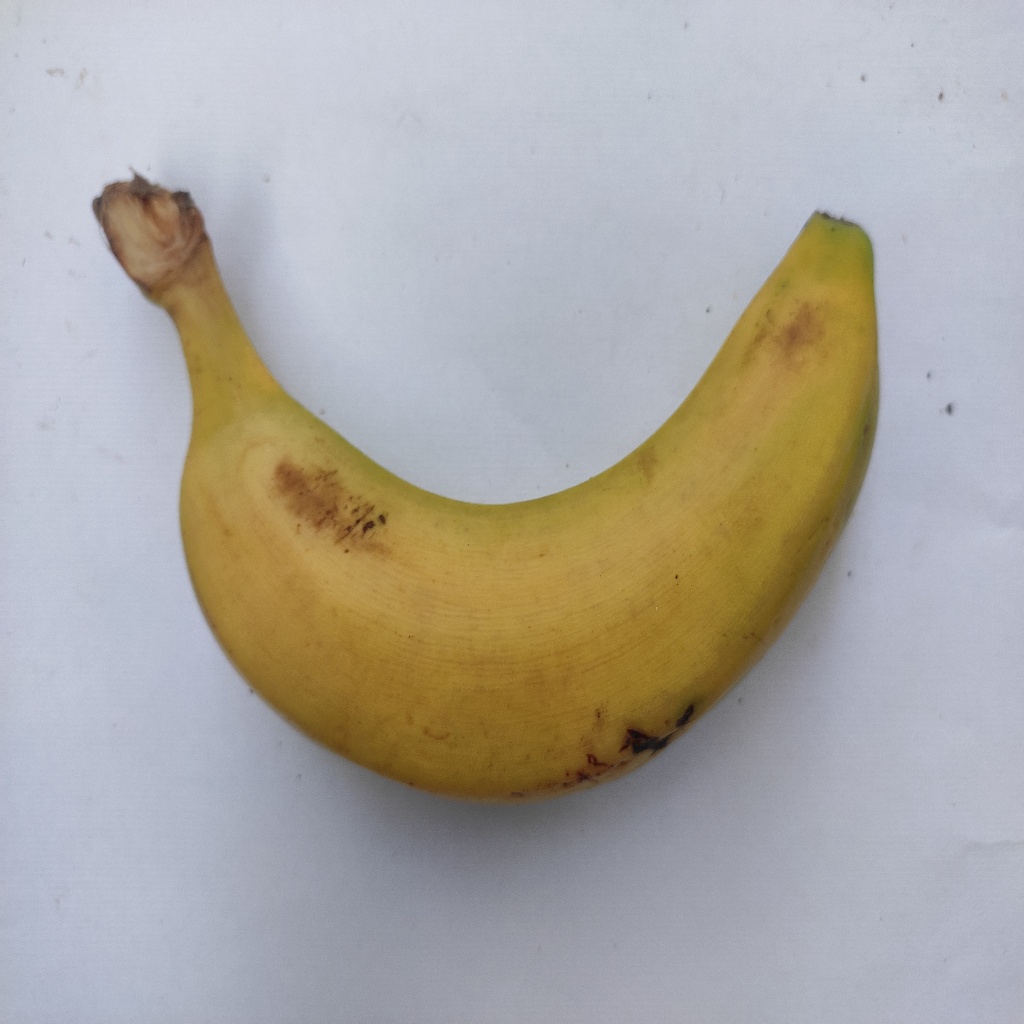
Crop: banana
Quality class: Class_A